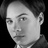
Emotion: neutral